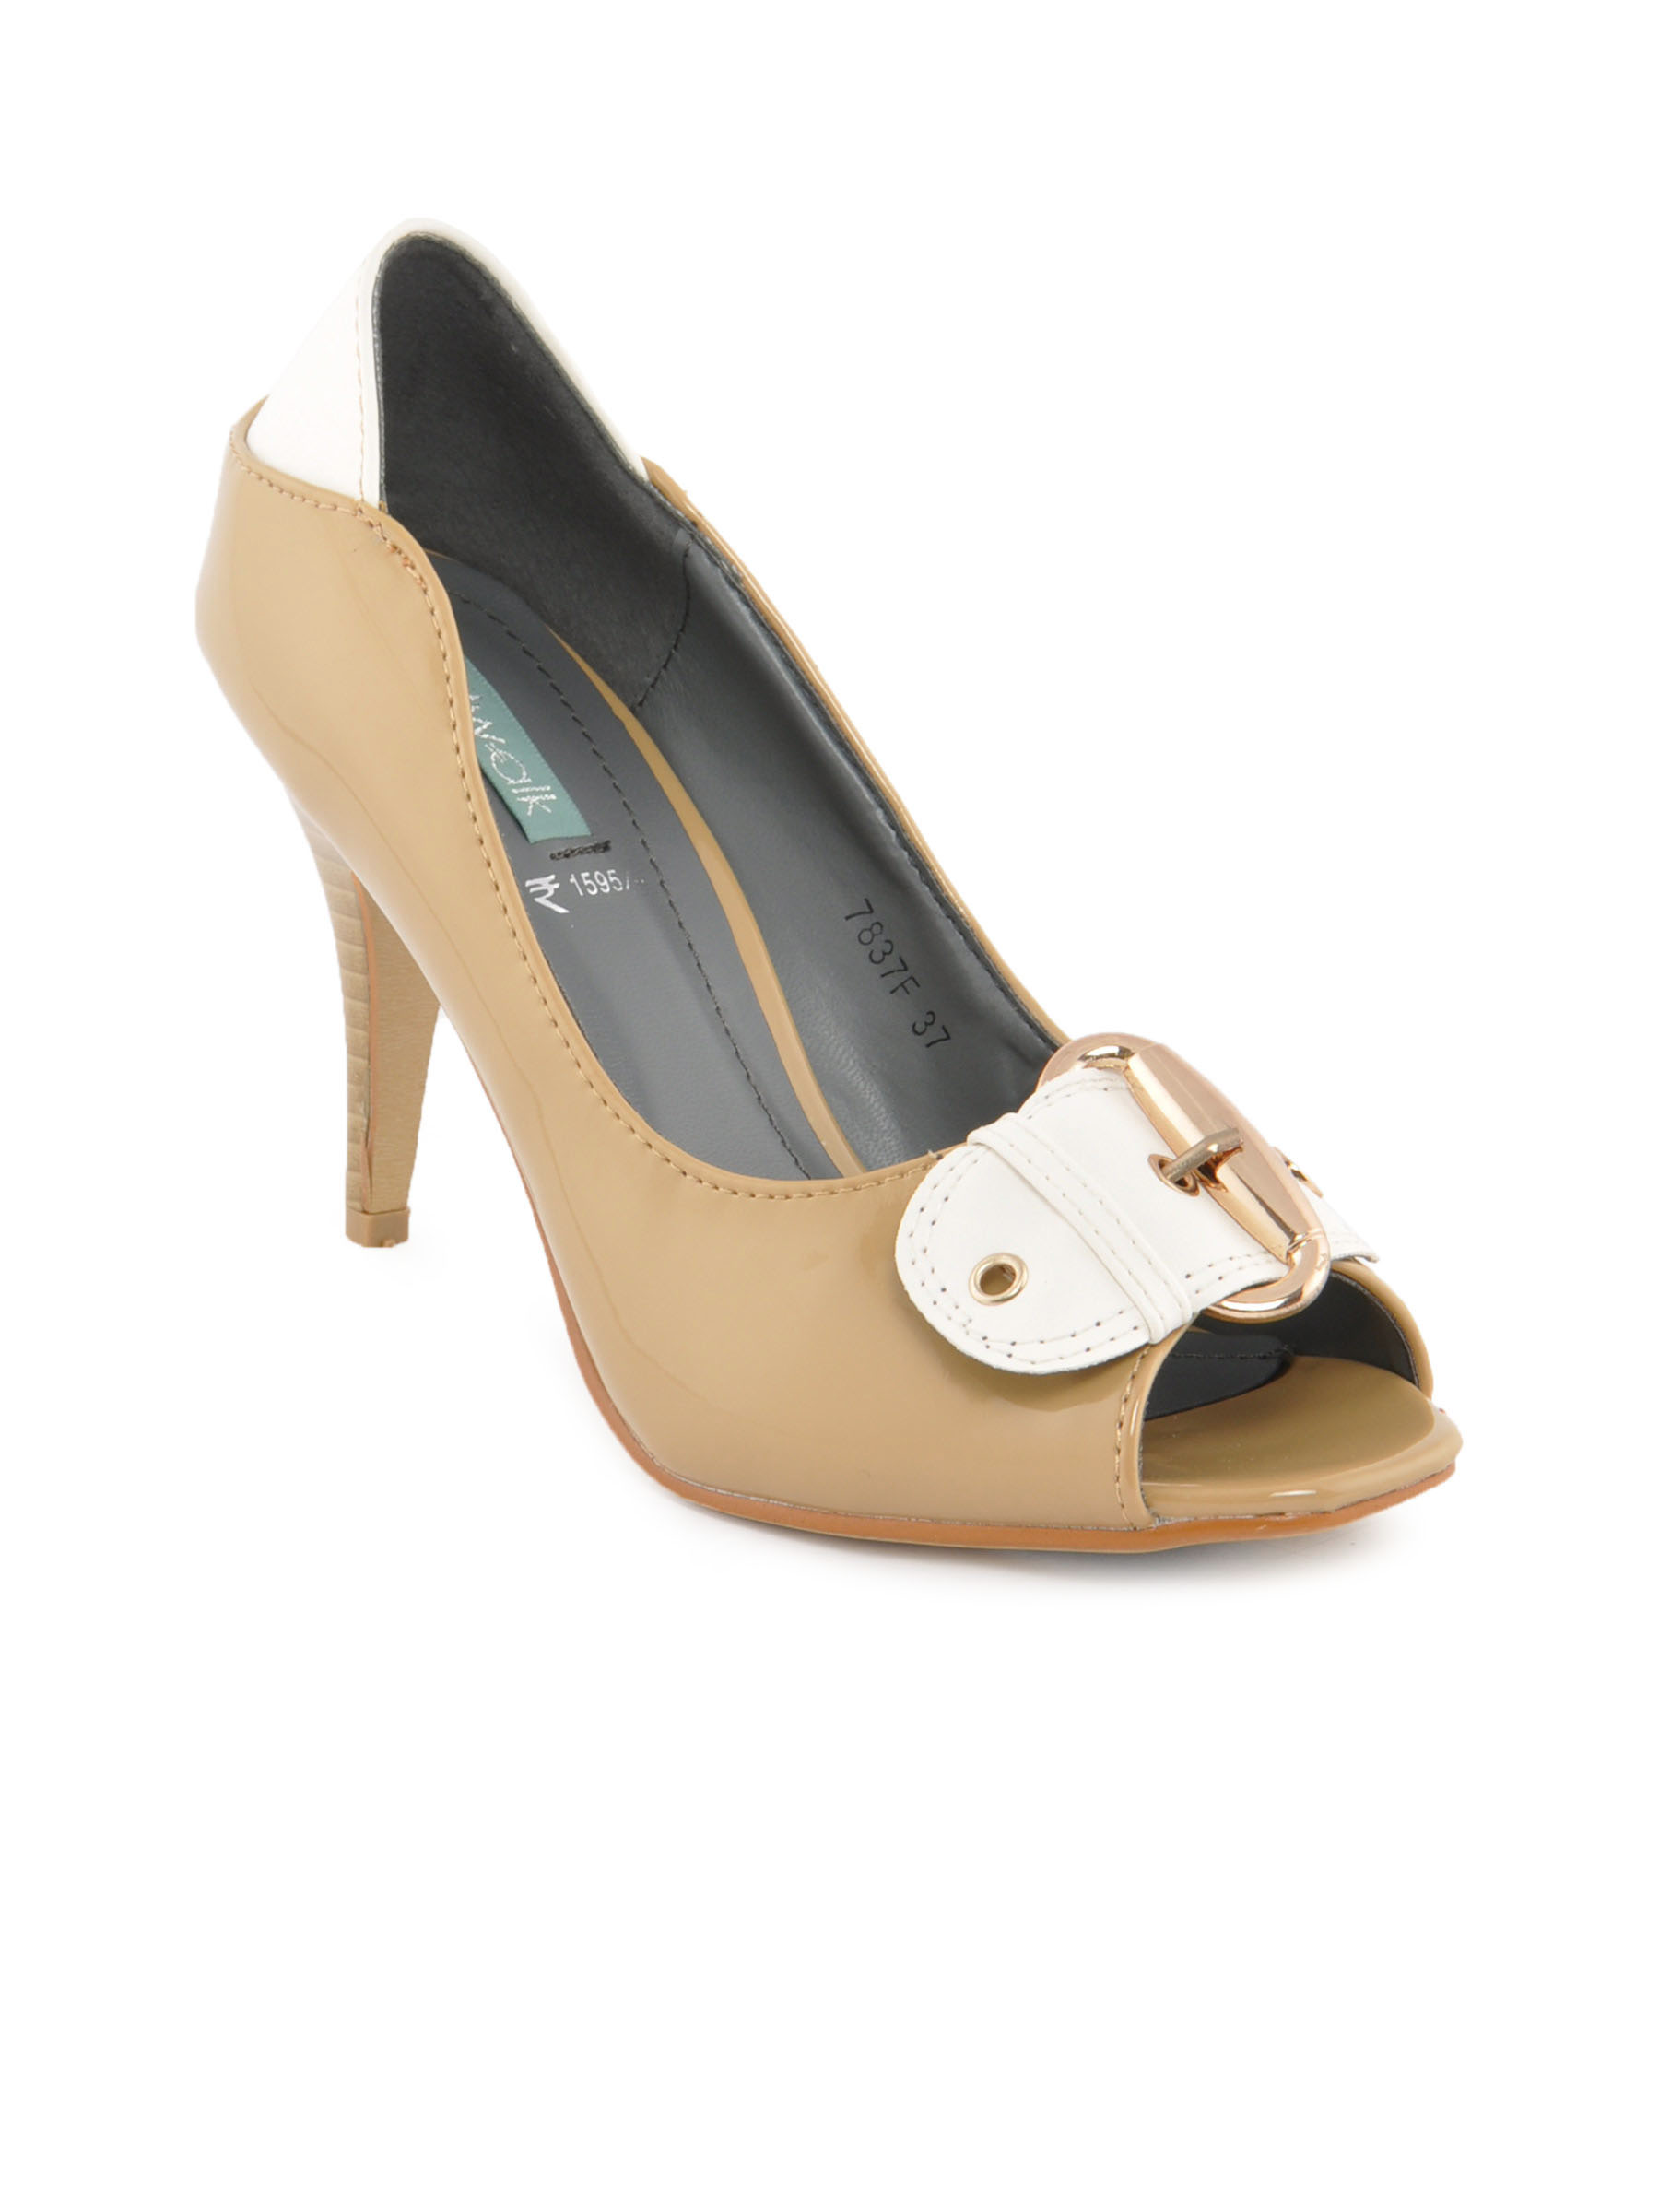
Catwalk Women Pumps Beige Peep Toes
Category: Footwear / Shoes / Heels
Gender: Women
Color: Beige
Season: Winter 2015
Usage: Casual